Sinking of the RMS Lusitania

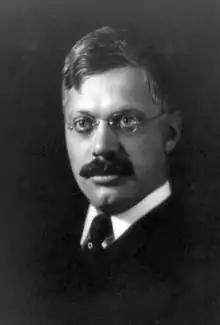
Judge Julius Mayer, presiding.

Although the Admiralty instructed ships to keep well offshore, it was also not clear how far this meant. The Admiralty claimed that Turner had only been away, while his actual distance when hit was . Both were still substantially more distant than the distant course ships would have taken during peacetime, which ironically also would have caused "Lusitania" to miss the submarine. However, Turner had been intent on bringing the ship far closer. Turner stated that he had discussed the matter of what course the ship should take with his two most senior officers, Captain Anderson and Chief Officer Piper, neither of whom survived. The three had agreed that the Admiralty warning of "submarine activity 20 miles [] south of Coningbeg" effectively overrode other Admiralty advice to keep to 'mid channel', which was where he believed the submarines to be. He had, therefore, approached the Head of Kinsale to obtain a bearing, intending to bring the ship closer to land and then take a course north of the reported submarine a mere half mile away from shore. It was while steering a straight course to obtain this bearing that the attack came.